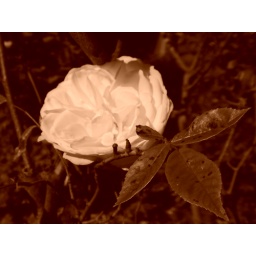
white rose in the garden